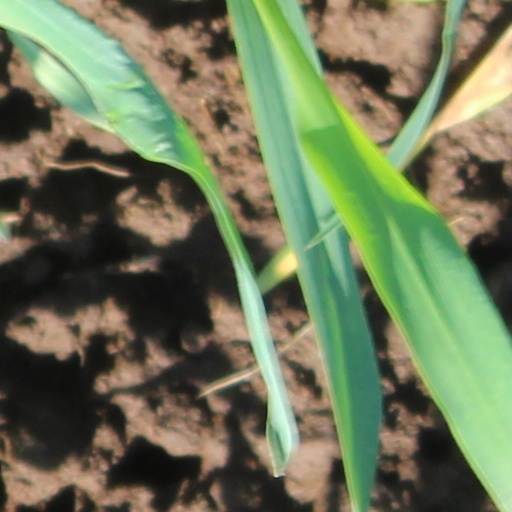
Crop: wheat